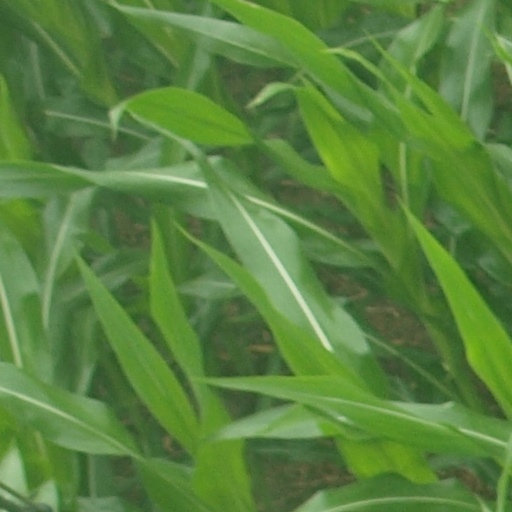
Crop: maize; corn